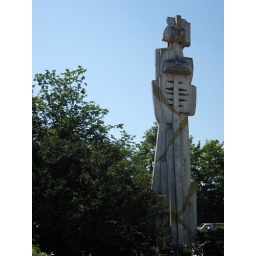
Monument outside an office building in Ljubljana